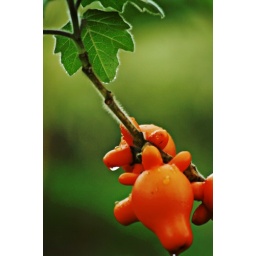
Do not eat the fruit of the tree in the middle of paradise...for you will surely die..